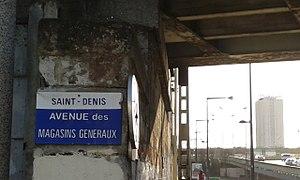
Avenue des Magasins Généraux, Saint-Denis
Les Entrepôts des magasins généraux de Paris sont une entreprise créée à Aubervilliers, le 22 août 1860.